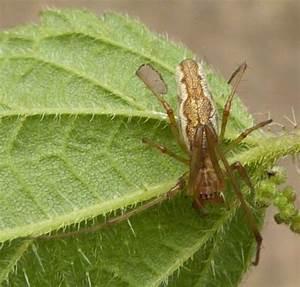
spider